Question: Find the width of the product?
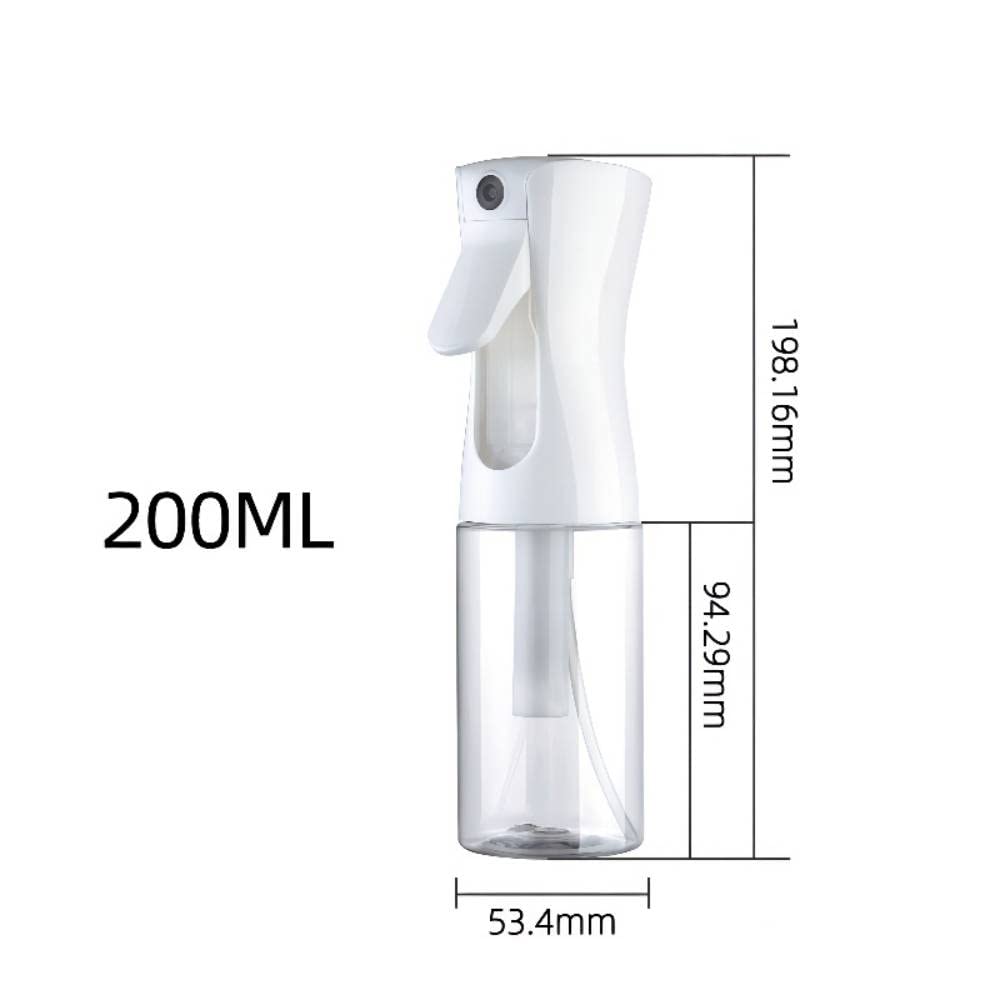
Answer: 53.4 millimetre